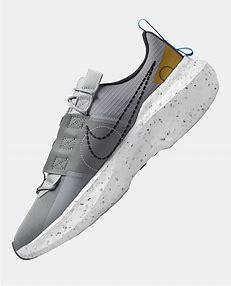
Brand: Nike
Model: Crater Impact